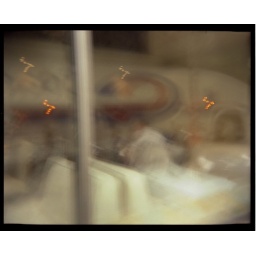
bus in resto window